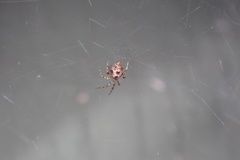
Species: Parasteatoda_tepidariorum